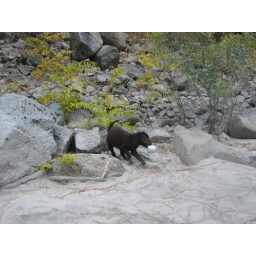
Mozley with her water cup jumping and bounding over the rocks